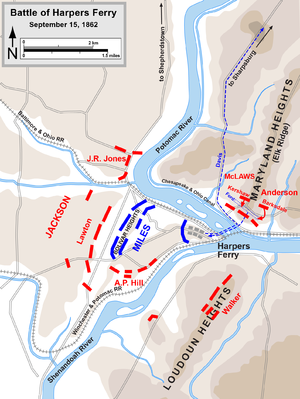
La campagne du Maryland - ou campagne d'Antietam - regroupe une série d'opérations militaires et de combats intervenus entre le 4 et le 20 septembre 1862, sur le théâtre oriental de la Guerre de Sécession. Lors de cette campagne, le général Robert Lee et l'Armée des États confédérés, qui tentent pour la première fois d'envahir le territoire des États de l'Union, sont repoussés par le général de division George McClellan et son Armée du Potomac. Interceptés à proximité de Sharpsburg les troupes sudistes livrent, lors de la Bataille d'Antietam, le 17 septembre 1862, la journée de combat la plus sanglante de toute l'histoire des États-Unis, et unanimement considérée comme un tournant de la guerre de Sécession.
La bataille de Harpers Ferry s'est déroulée du 12 au 15 septembre 1862, lors de la campagne du Maryland de la guerre de Sécession. Alors que l'armée confédérée du général Robert E. Lee envahit le Maryland, une partie de son armée, sous le commandement du major général Thomas J. « Stonewall » Jackson encercle, bombarde et capture la garnison de l'Union à Harpers Ferry, Virginie, une victoire majeure à un coût relativement faible.